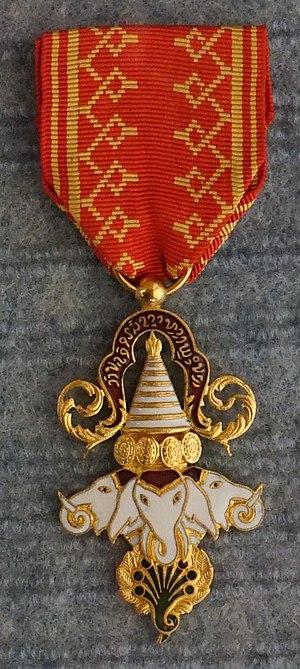
présenté au musée de Toul.